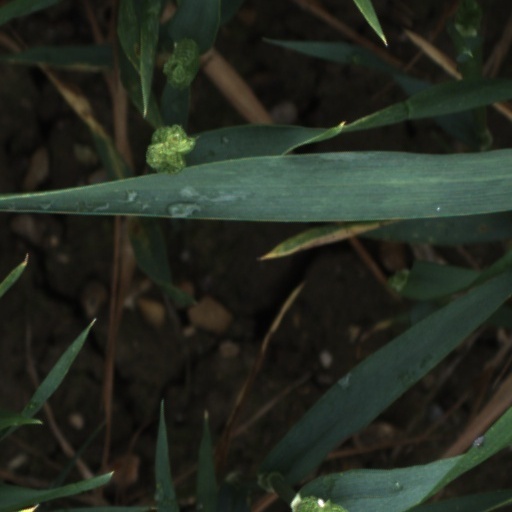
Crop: wheat